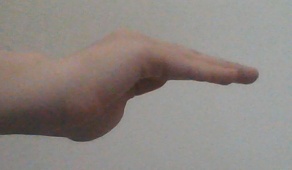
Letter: haa